Sky position (RA, Dec in degrees): 30.616, -1.225
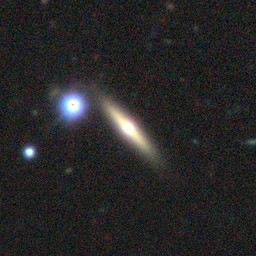
Galaxy morphology: Edge-on Galaxies with Bulge